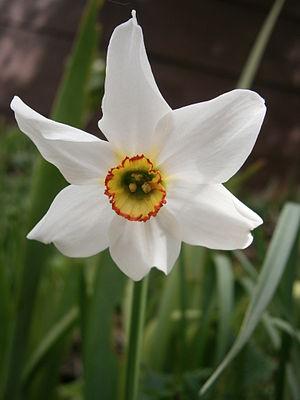
Le Narcisse des poètes est une plante à bulbe de la famille des liliacées ou selon la classification APGIII des amaryllidacées.
La liste des espèces du genre Narcissus présente les noms d'espèces acceptées au sein du genre Narcissus, qui sont principalement des plantes vivaces à floraison printanière de la famille des Amaryllidaceae.